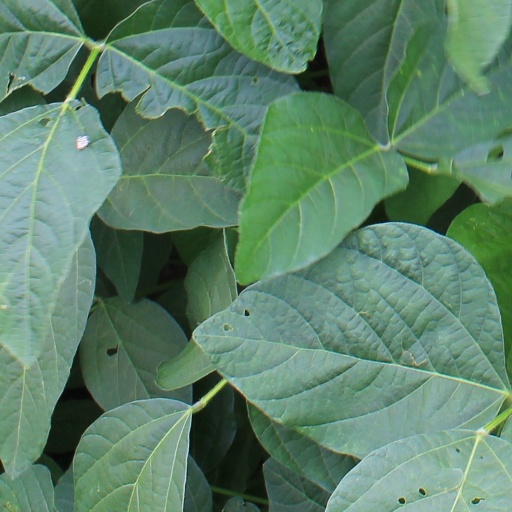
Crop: soybean